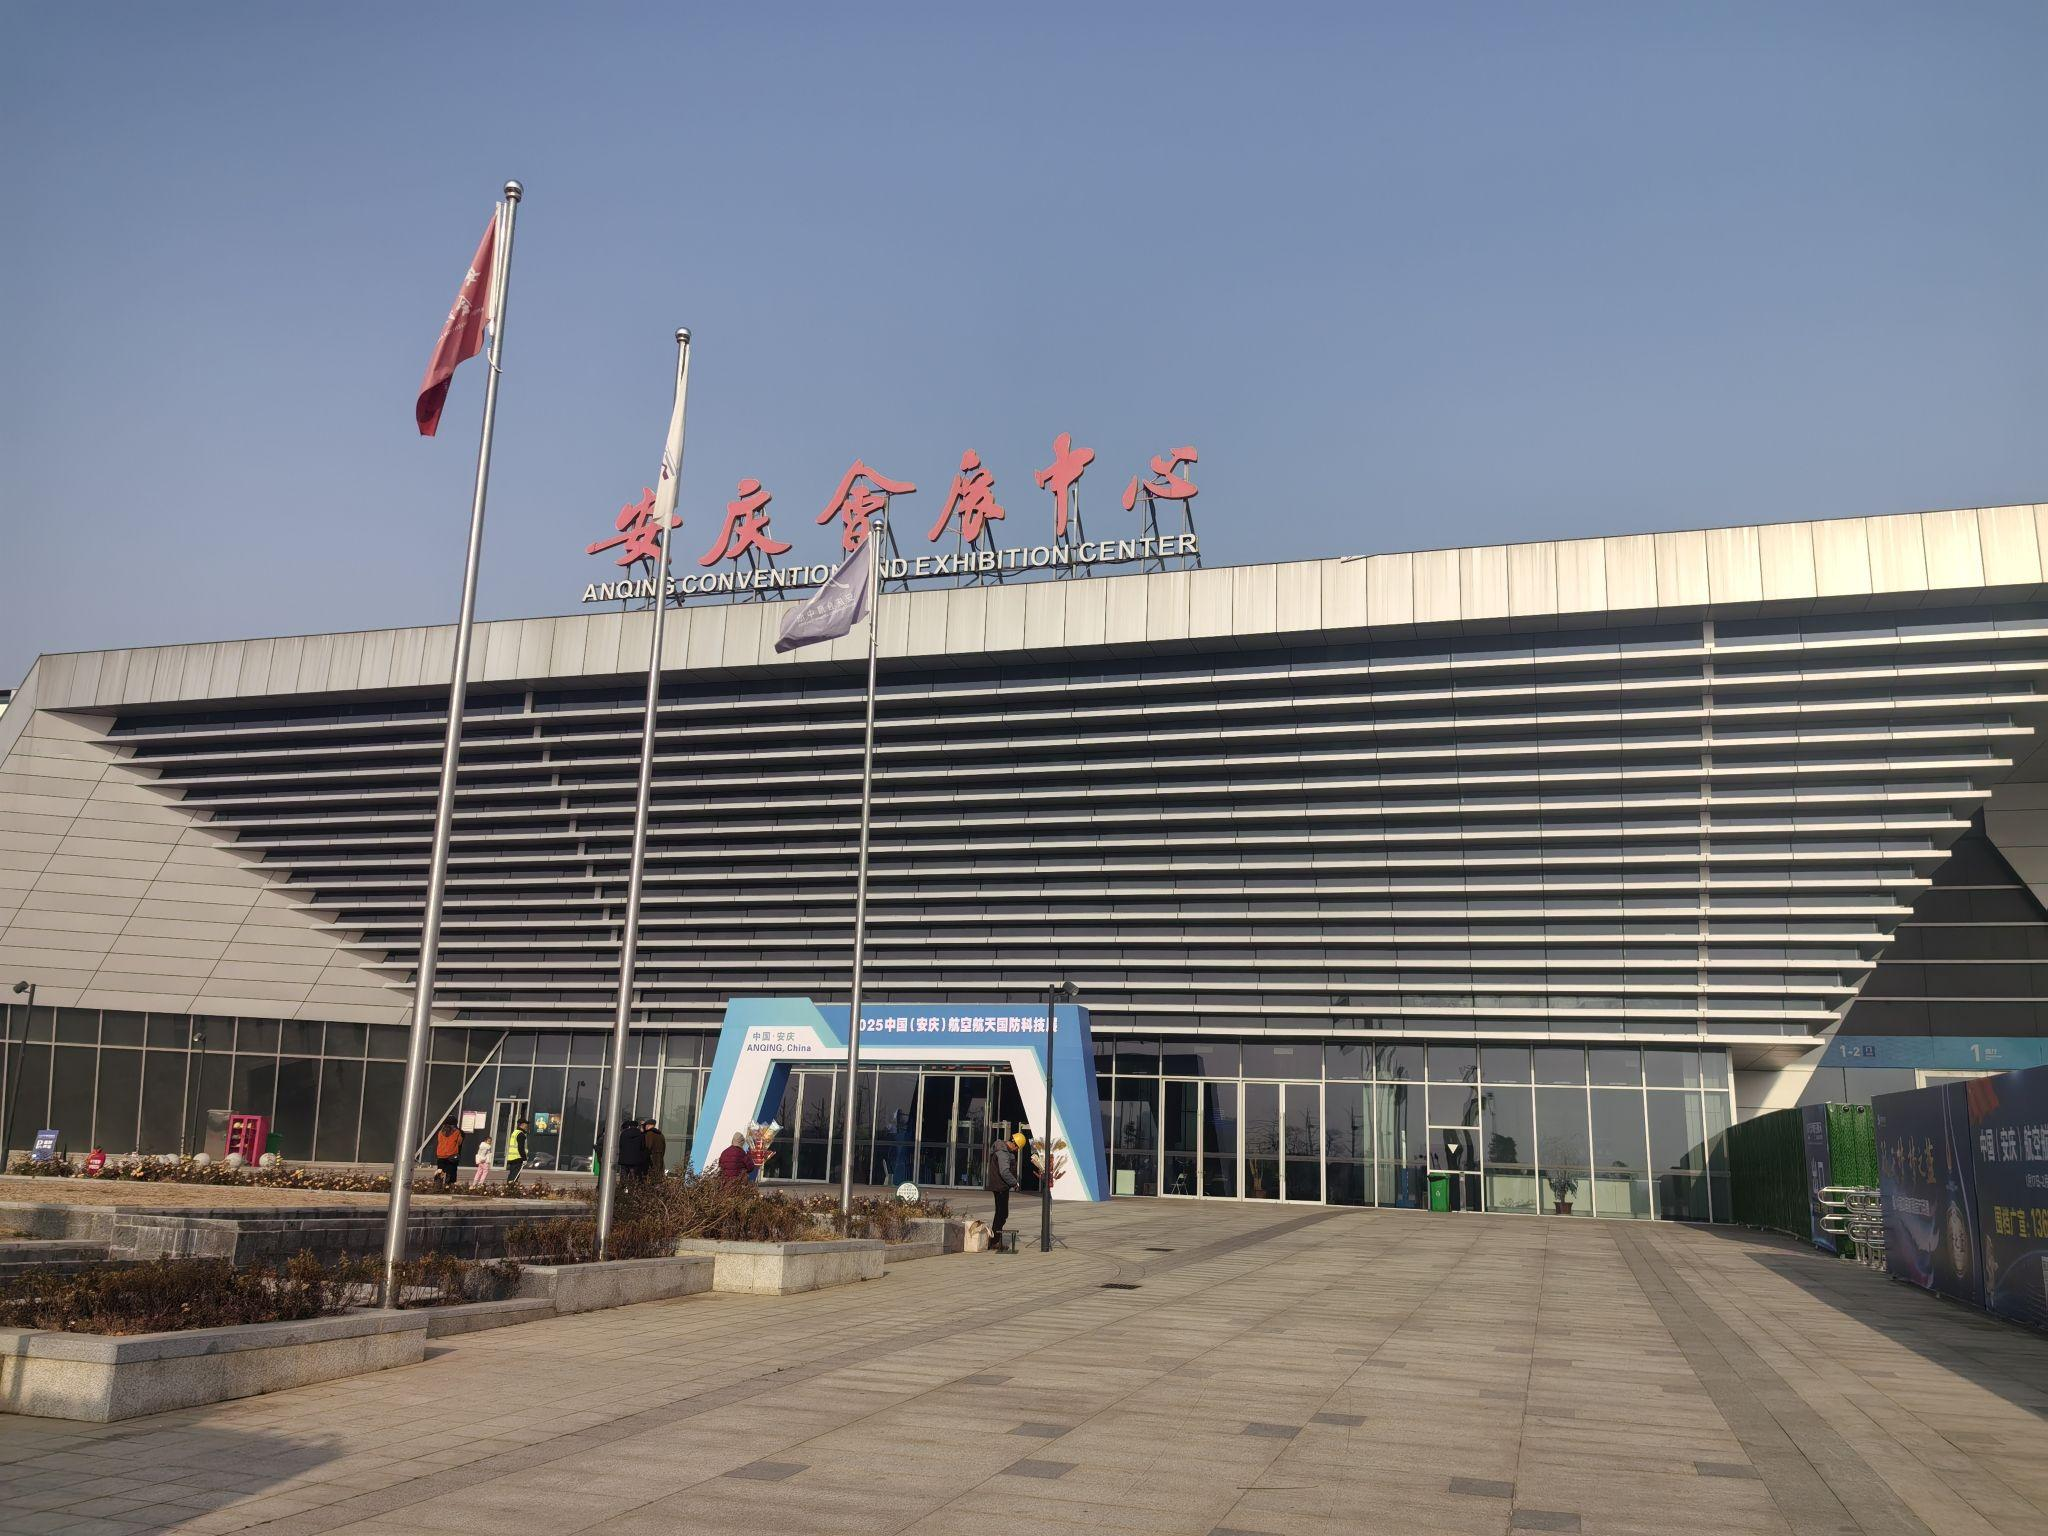
地标名称：安庆会展中心
所在城市：安庆市·迎江区